Ferenbalm

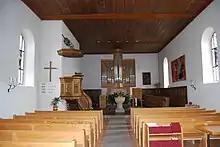
Interior of Ferenbalm's Protestant church

From the , 930 or 73.7% belonged to the Swiss Reformed Church, while 146 or 11.6% were Roman Catholic. Of the rest of the population, there were 12 members of an Orthodox church (or about 0.95% of the population), and there were 93 individuals (or about 7.37% of the population) who belonged to another Christian church. There were 7 (or about 0.55% of the population) who were Islamic. 79 (or about 6.26% of the population) belonged to no church, are agnostic or atheist, and 41 individuals (or about 3.25% of the population) did not answer the question.